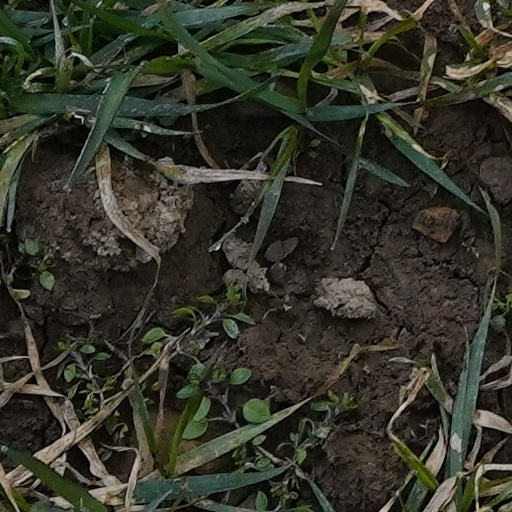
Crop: wheat